Question: Who took this photo?
Tambaya: Wa ya ɗauki hoton nan?
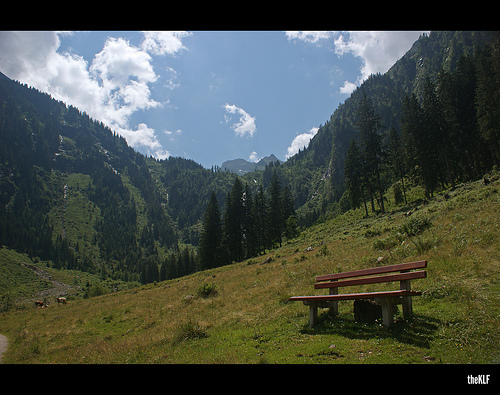
Answer: Photographer.
Amsa: Mai hoto.